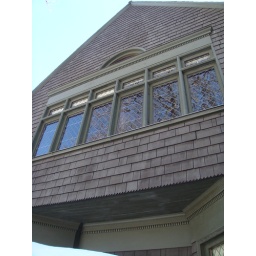
Upstairs bedroom window at front of Frank Lloyd Wright's own home in Oak Park